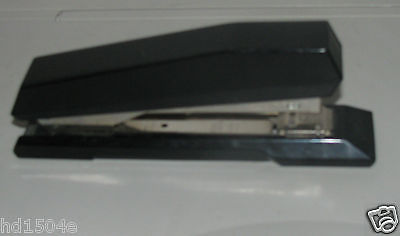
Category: stapler